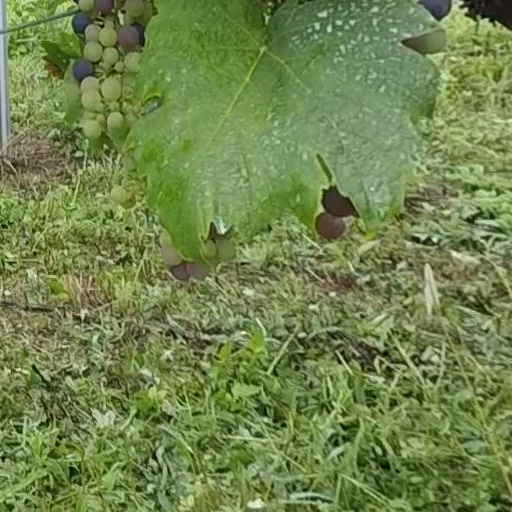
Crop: grape